Answer in natural language. Considering the relative positions, is black upright refrigerator above or below black colour l shaped countertop? Choose between the following options: below or above
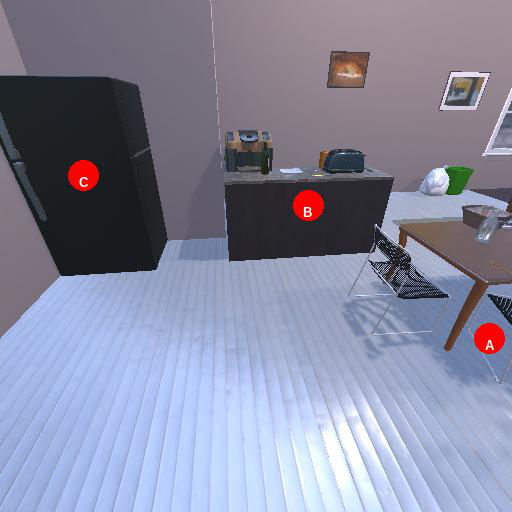
<answer>above</answer>